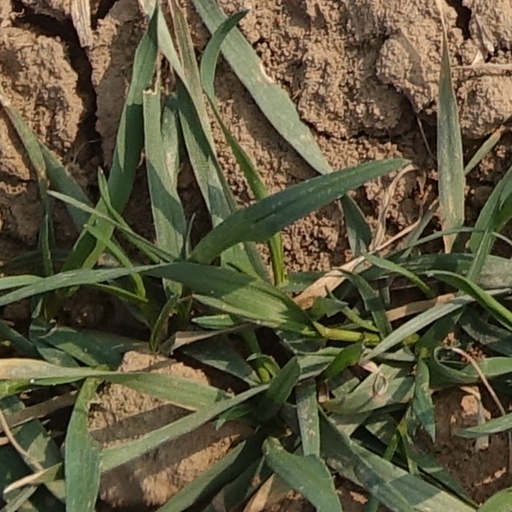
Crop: wheat